Clan Ogilvy

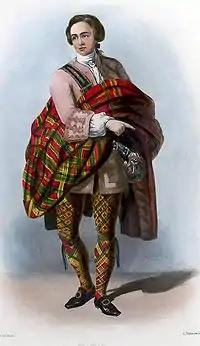
An 1845 illustration of the Ogilvie tartan by R. R. McIan, from James Logan's "The Clans of the Scottish Highlands"

The lands of Ogilvy are in Angus and the name is derived from the Brittonic "Ocel-fa" which means "high plain". In Pictish times Angus was ruled by a mormaer who was one of the ancient Celtic nobles of Scotland who became the first earls. The title of Mormaer of Angus became Earl of Angus. Gillebride, Earl of Angus, received a Barony from King William the Lion in 1163, and bestowed upon his son, Gilbert, the lands of Wester Powrie, Ogilvy, and Kyneithin.